Croll Building

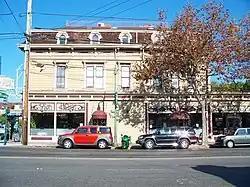

The Croll Building, in Alameda, California, was the site of Croll's Gardens and Hotel, famous as training quarters for some of the greatest fighters in boxing history from 1883 to 1914. James J. Corbett, Bob Fitzsimmons, Jim Jefferies, Jack Johnson, and many other champions all stayed and trained here.